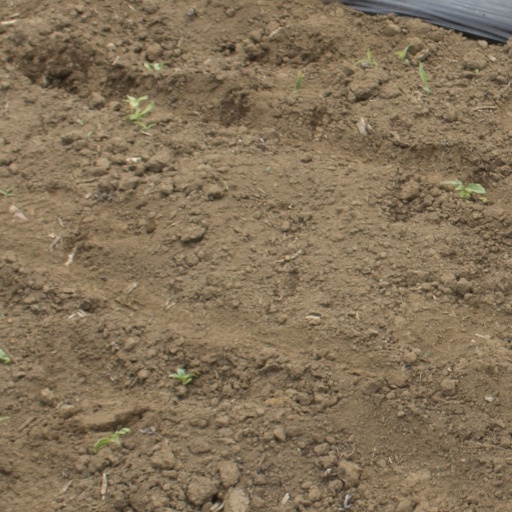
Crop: Jerusalem artichoke